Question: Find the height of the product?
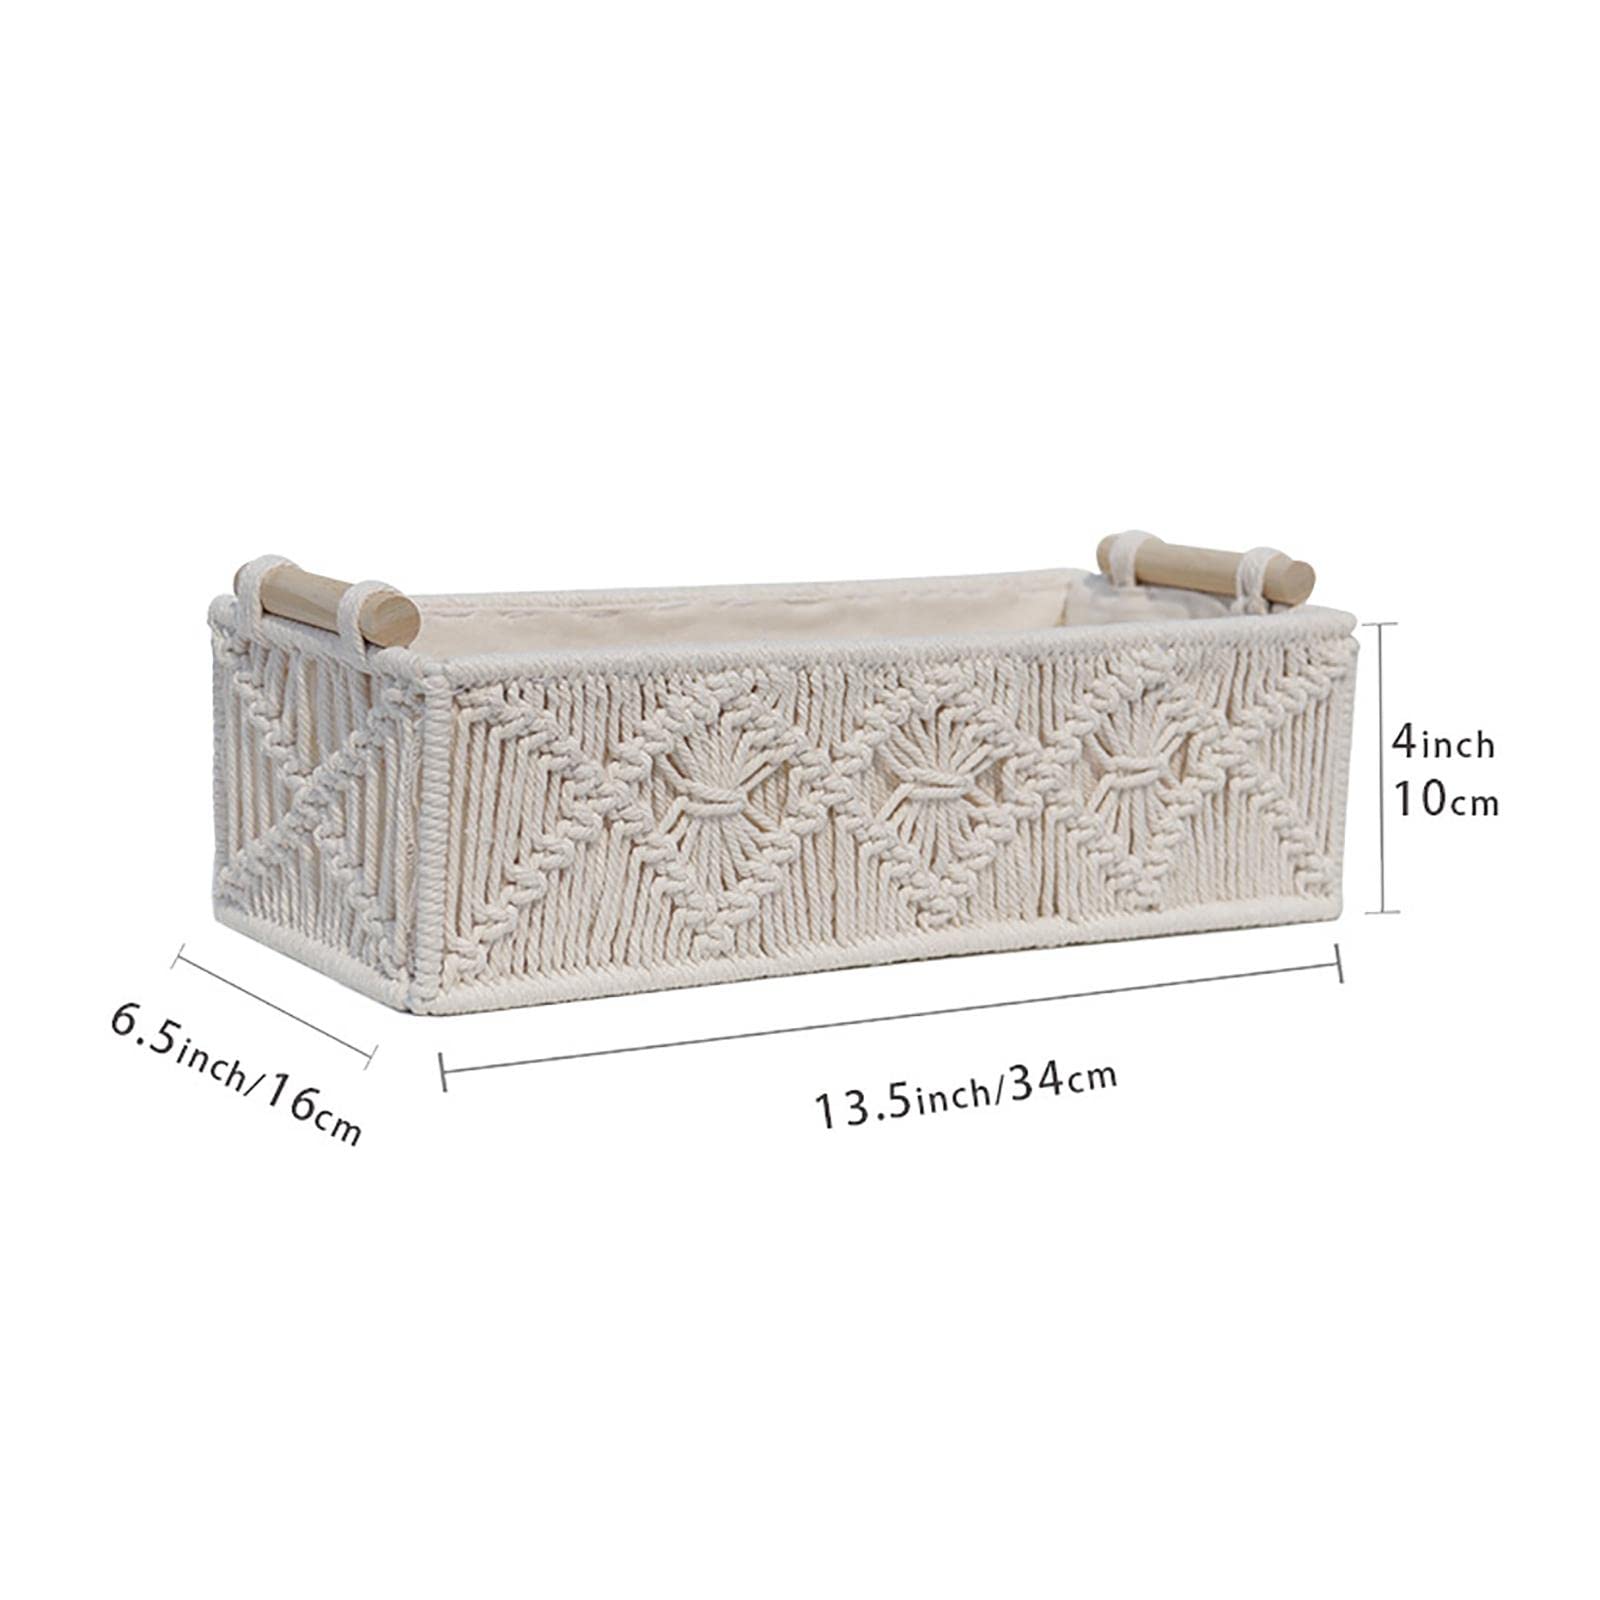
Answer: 4.0 inch